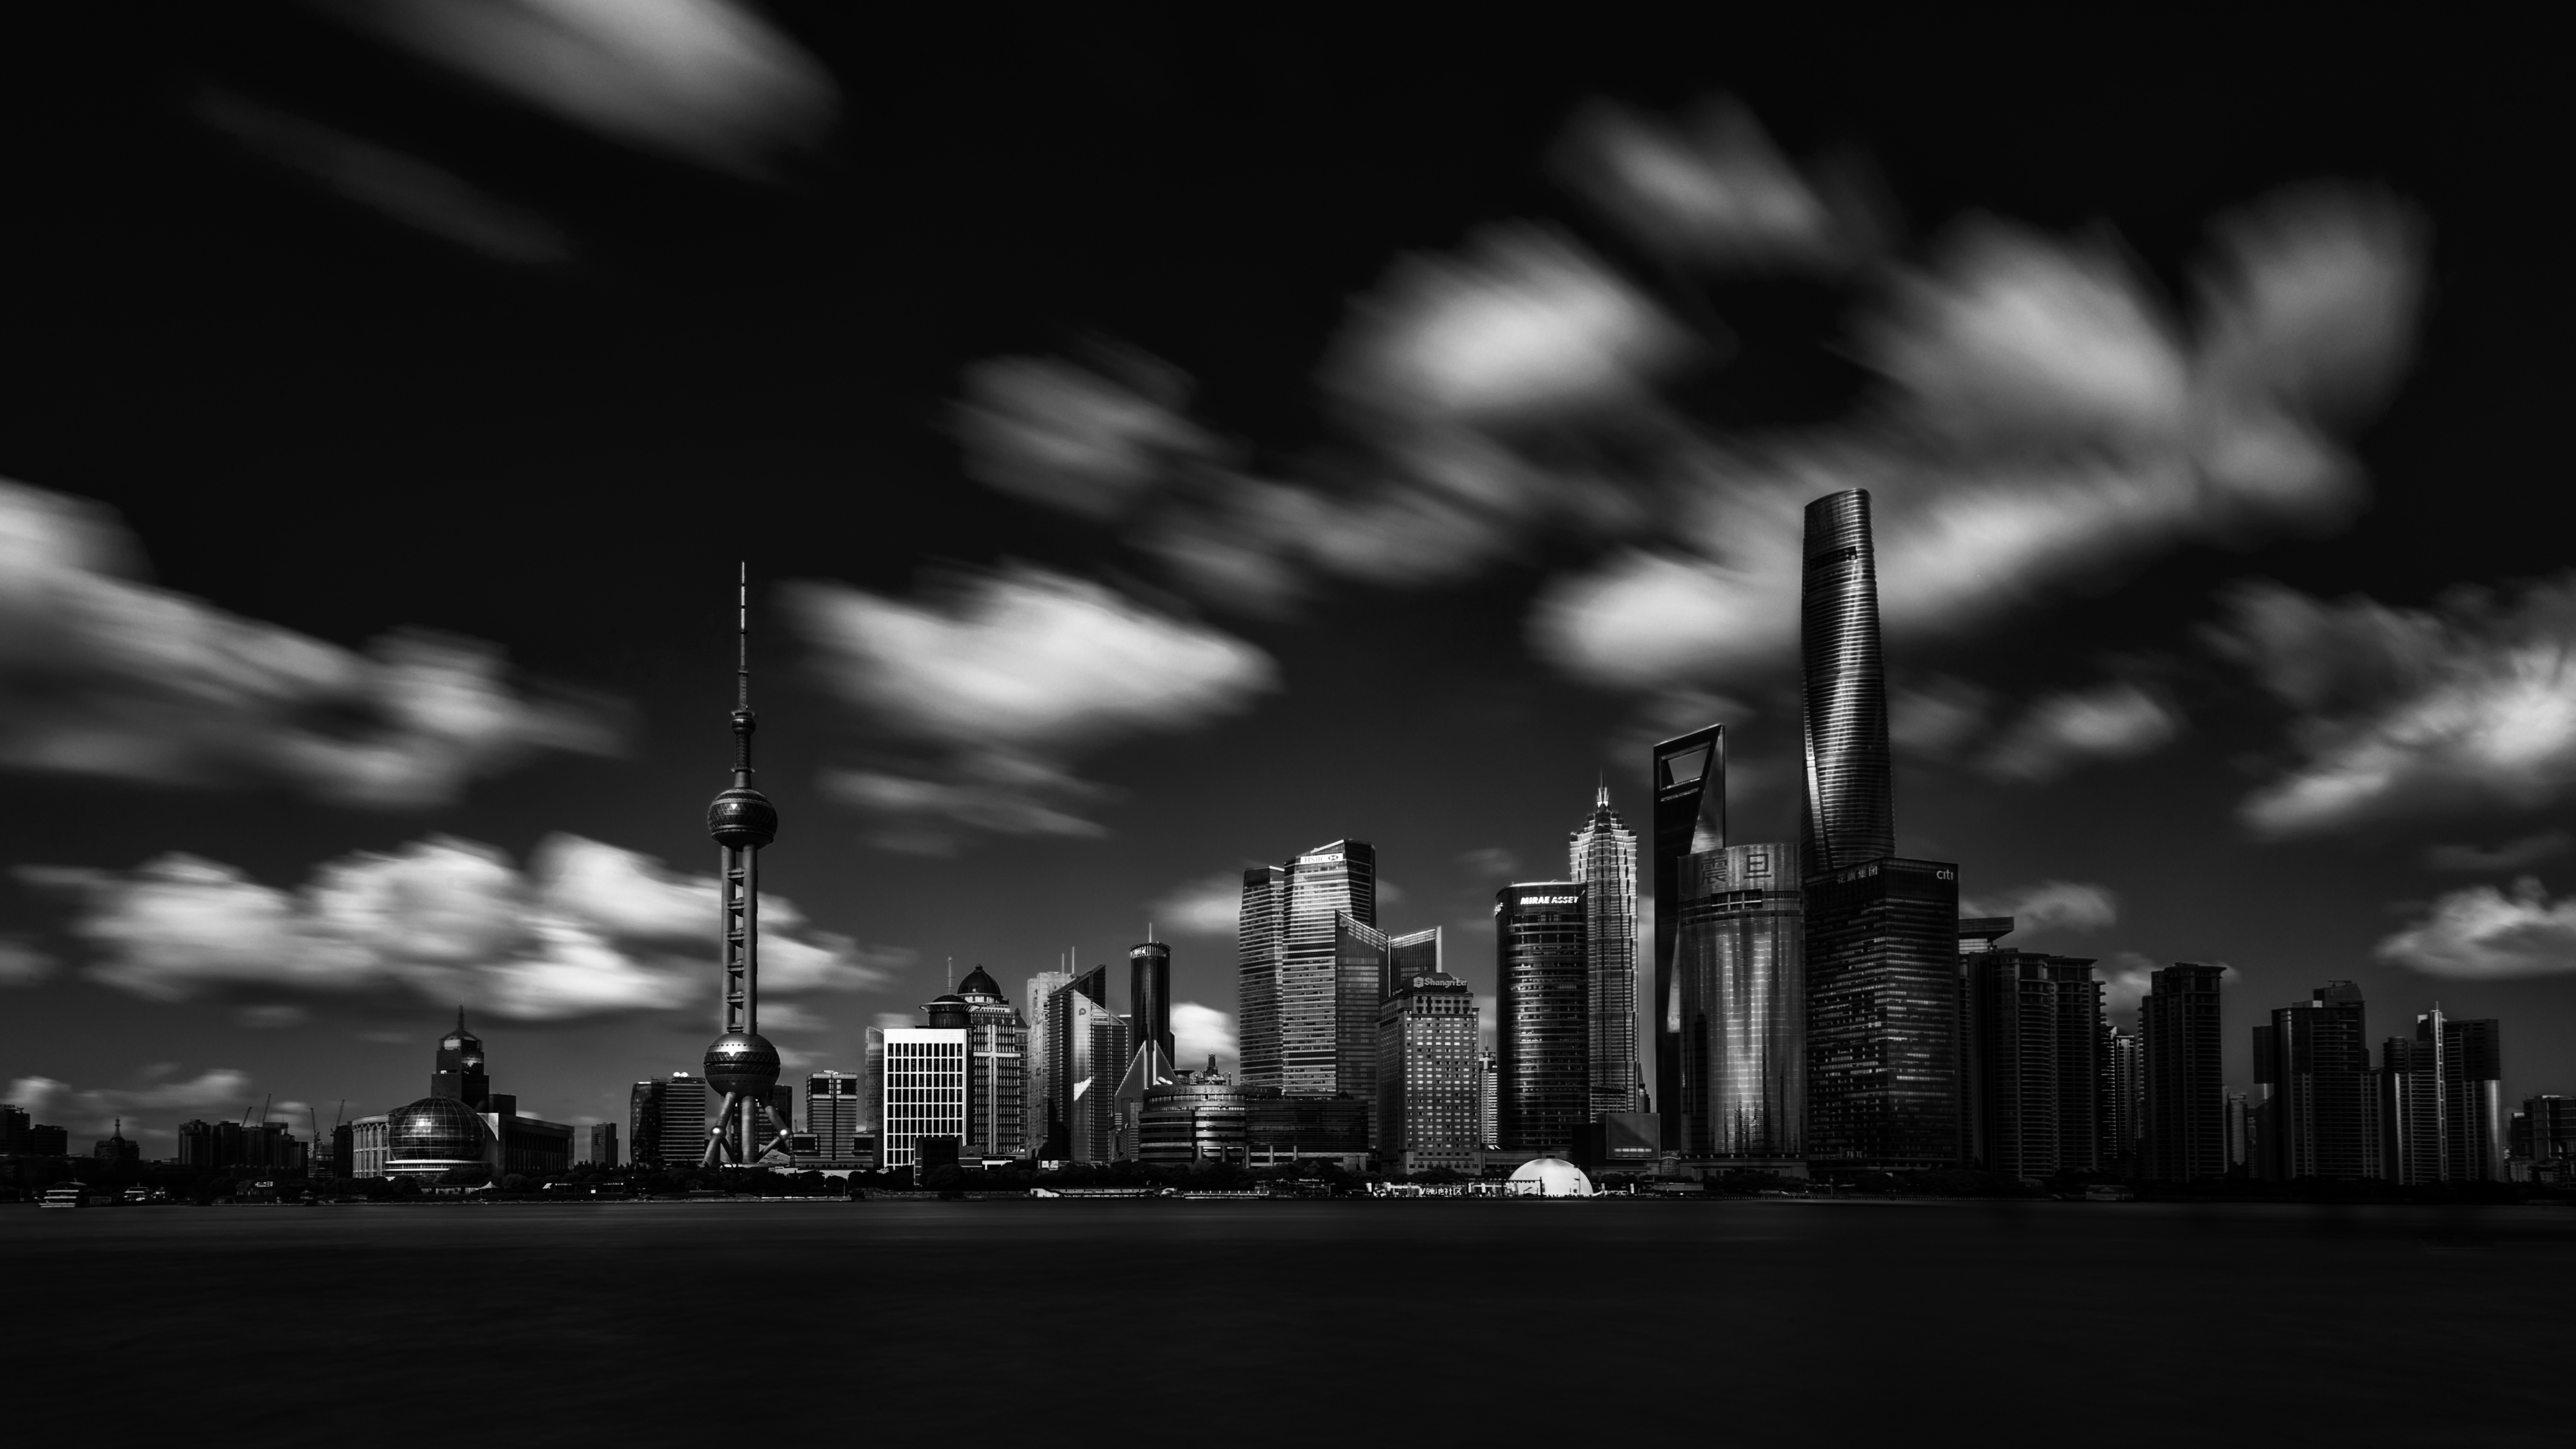
horizon, light, cloud, black and white, architecture, sky, skyline, night, photography, city, skyscraper, urban, cityscape, dusk, evening, darkness, black, monochrome, shape, metropolis, monochrome photography, film noir, human settlement